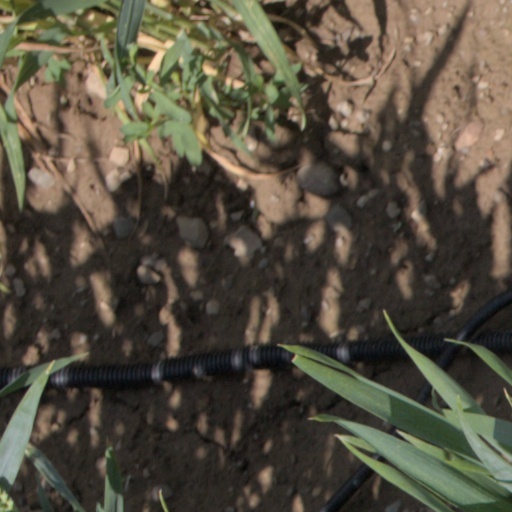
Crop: wheat